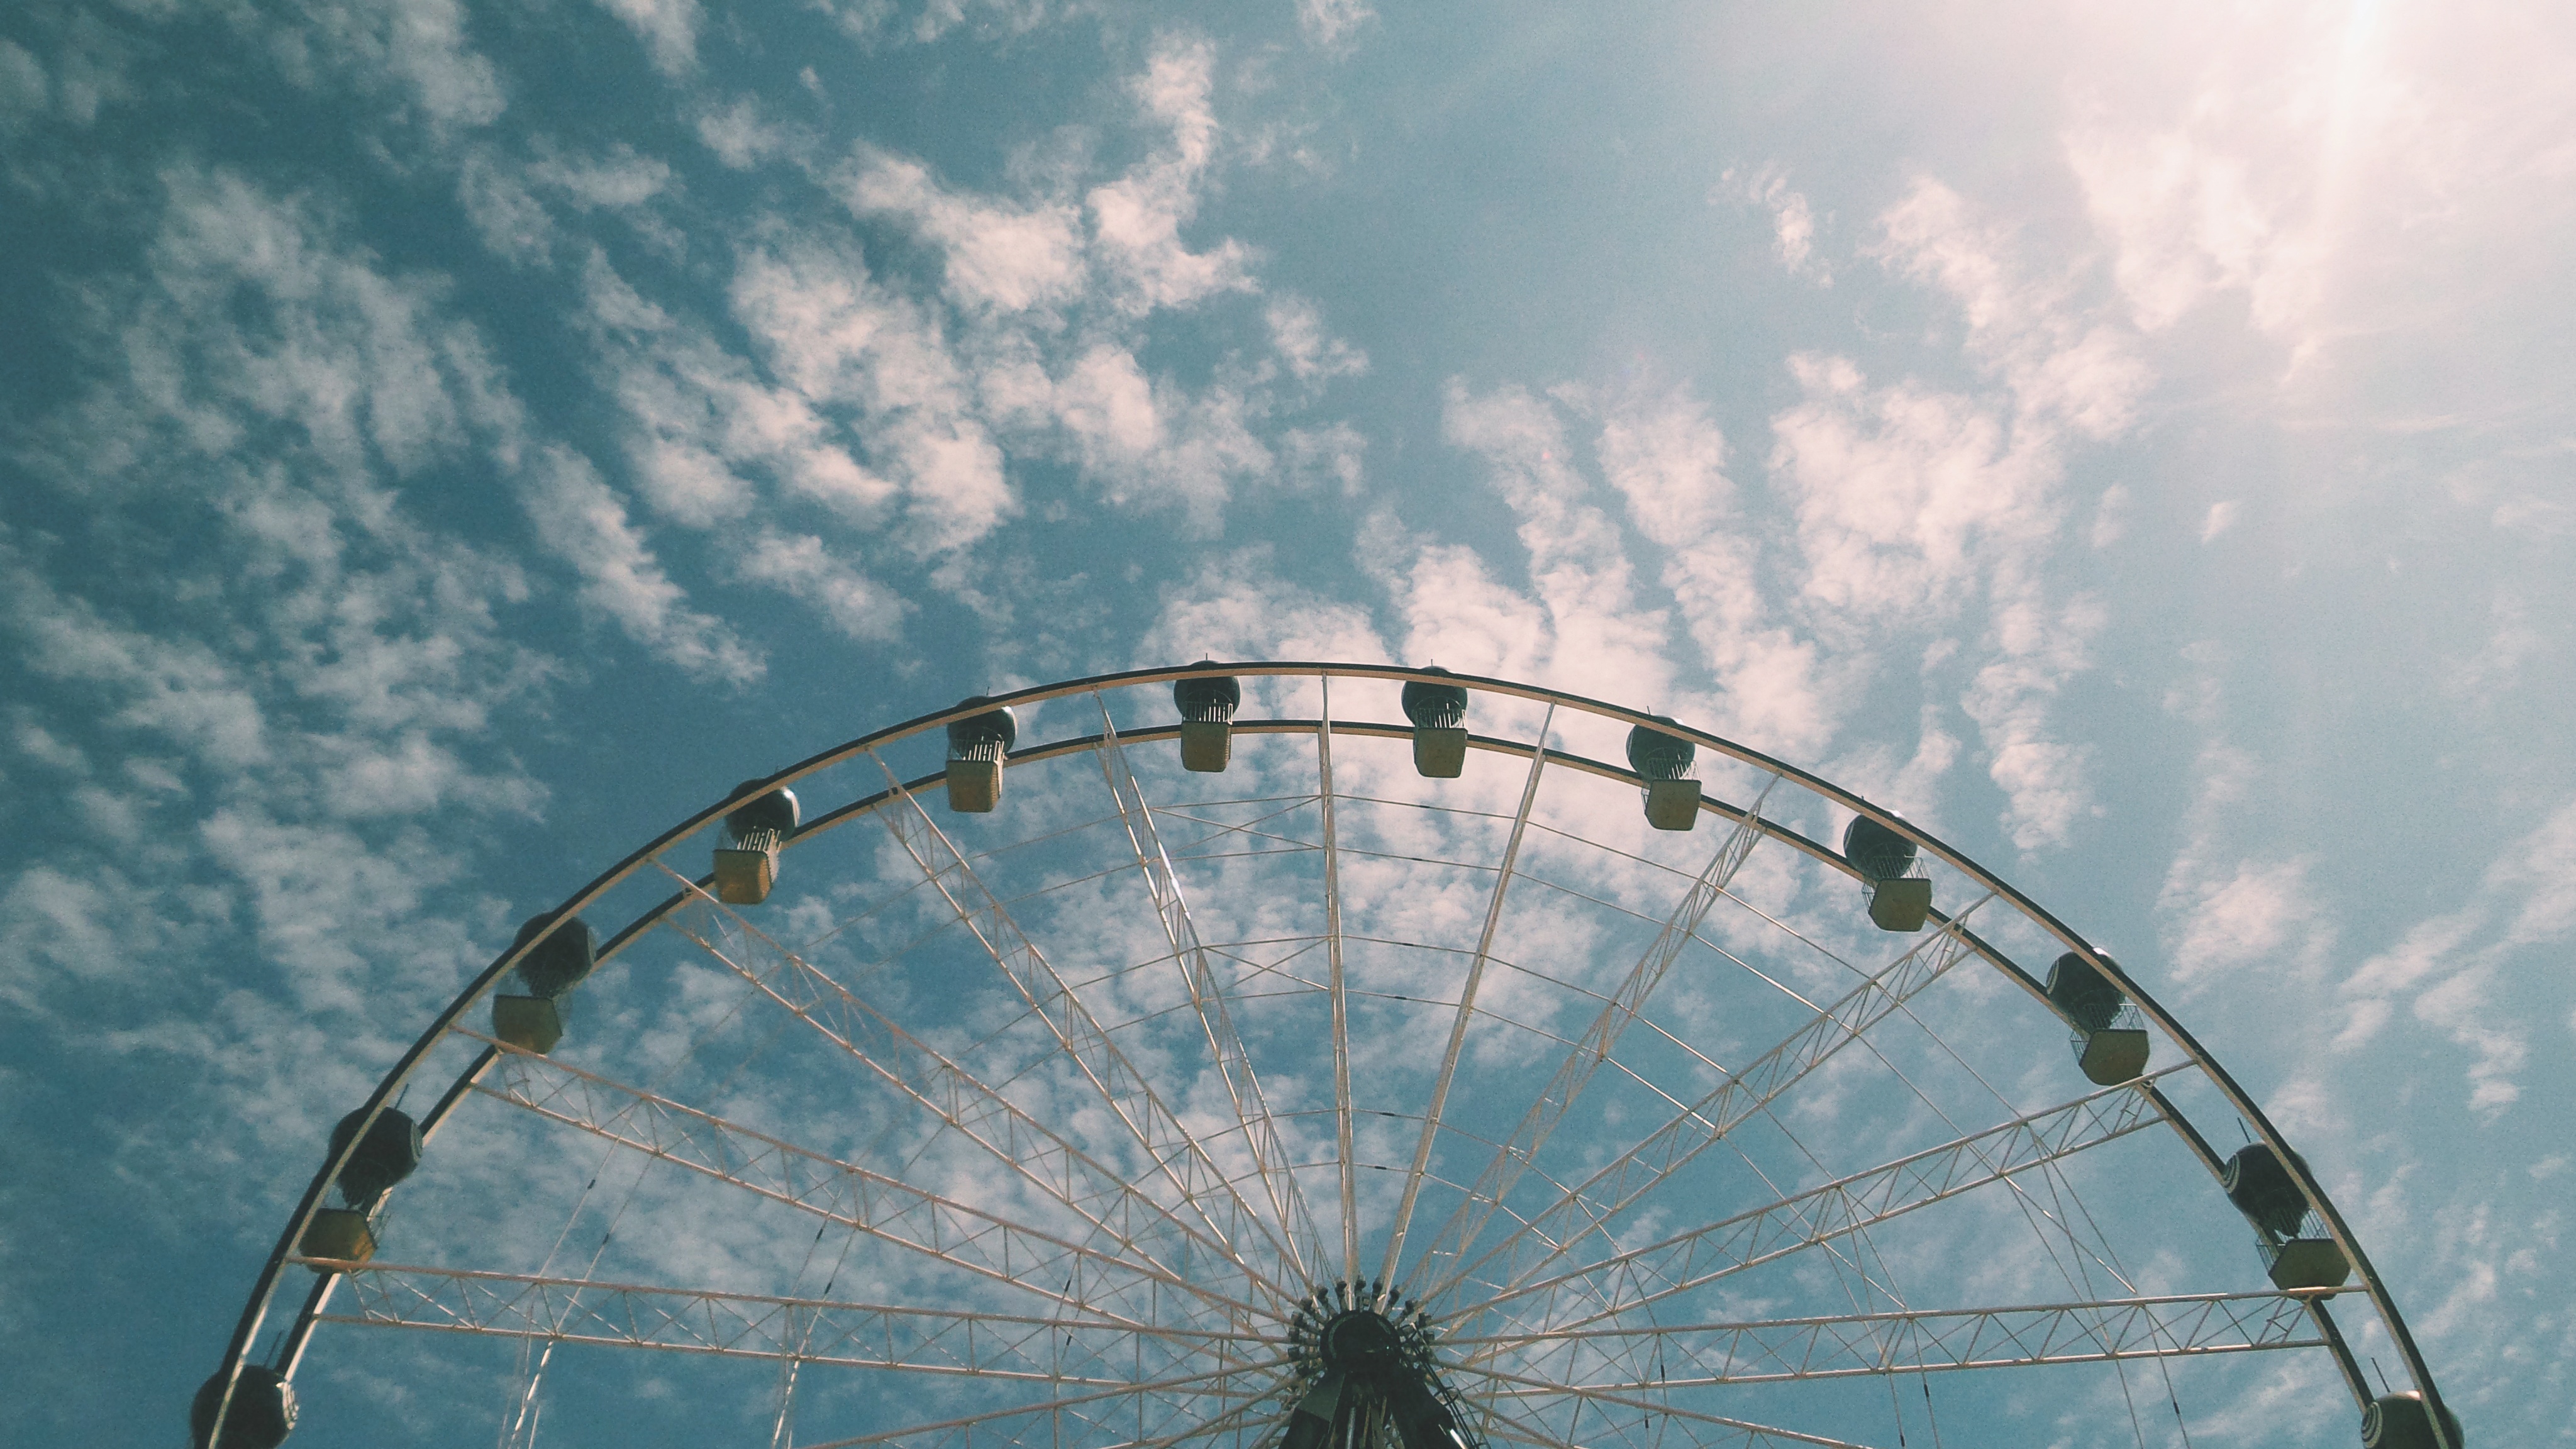
cloud, sky, recreation, reflection, ferris wheel, amusement park, tourist attraction, outdoor recreation, atmosphere of earth